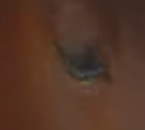
Face region: eyes (orbital_tightening_and_eye_area)
Pain indicator: not_present